Sussex Post Office and Store

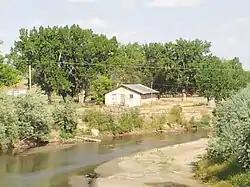

The Sussex Post Office and Store, also known as Sussex Community Hall, is located on the north bank of the Powder River in southeast Johnson County about twenty miles east of Kaycee, Wyoming. The store was built in 1914, and was listed on the National Register of Historic Places in 1998.